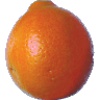
Label: tangelo